Tu Jhoothi Main Makkaar

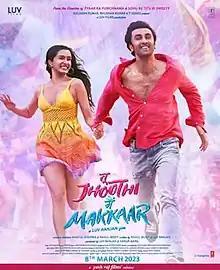
Theatrical release poster

Tu Jhoothi Main Makkaar abbreviated as TJMM, is a 2023 Indian Hindi-language romantic comedy film directed by Luv Ranjan and produced by Luv Films and T-Series Films. The film stars Ranbir Kapoor and Shraddha Kapoor in the lead roles, alongside Dimple Kapadia, Boney Kapoor and Anubhav Singh Bassi in supporting roles. The film marks the return of Shraddha Kapoor, after a three-year hiatus, and the acting debuts of Boney Kapoor and Anubhav Singh Bassi. Kartik Aaryan and Nushrratt Bharuccha appear in cameo appearances.